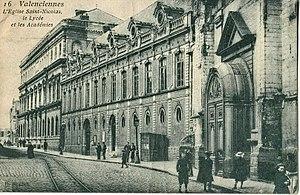
Carte postale ancienne éditée par HD, n°16
L'Ancien tramway de Valenciennes fonctionne de 1881 à 1966. Après quarante ans d'interruption, un nouveau tramway de Valenciennes est mis en service en juillet 2006.
L'École supérieure d'art et de design de Valenciennes est une école supérieure d'art française, relevant des collectivités territoriales.